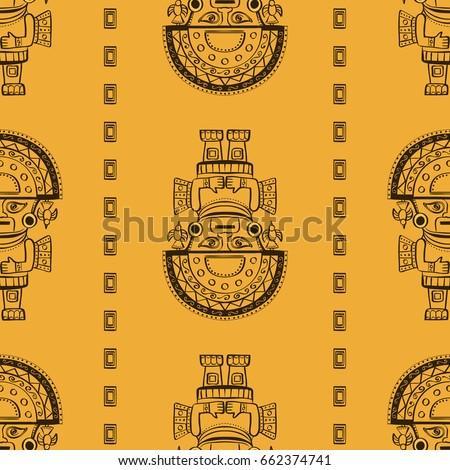
vector seamless pattern with drawings in the style of ethnicity in fiction .